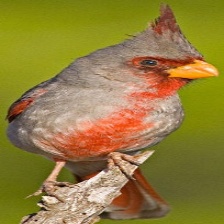
Species: PYRRHULOXIA
Scientific name: CARDINALIS SINUATUS